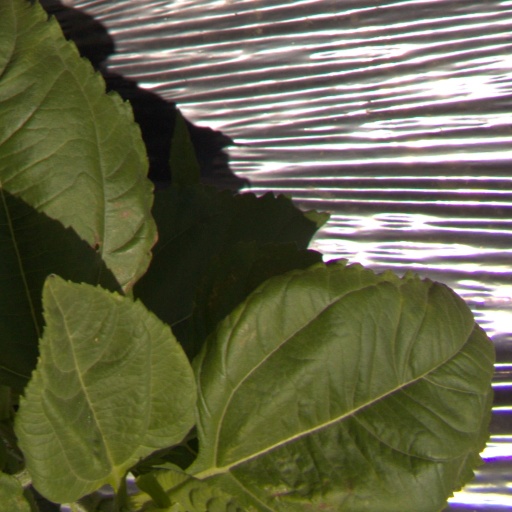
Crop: Jerusalem artichoke